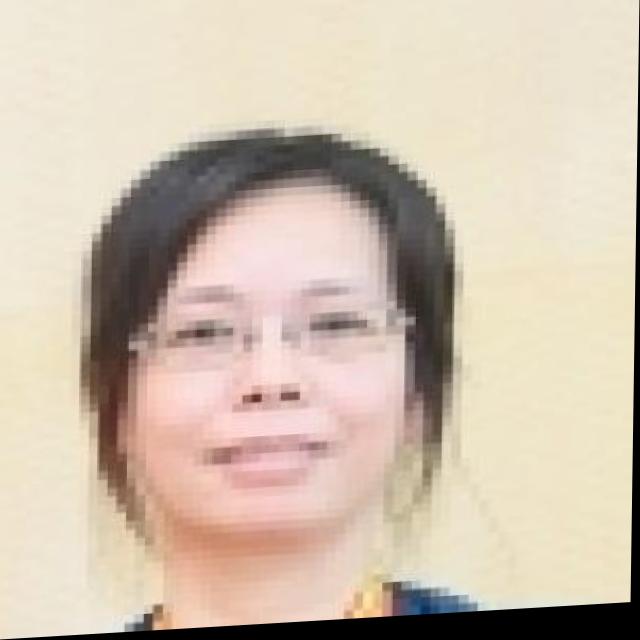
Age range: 21-44